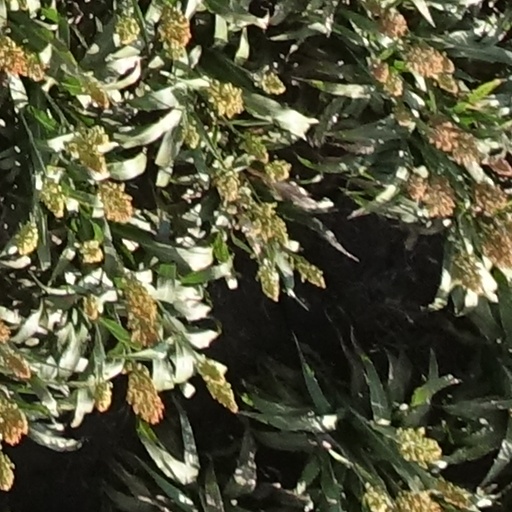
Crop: sorghum